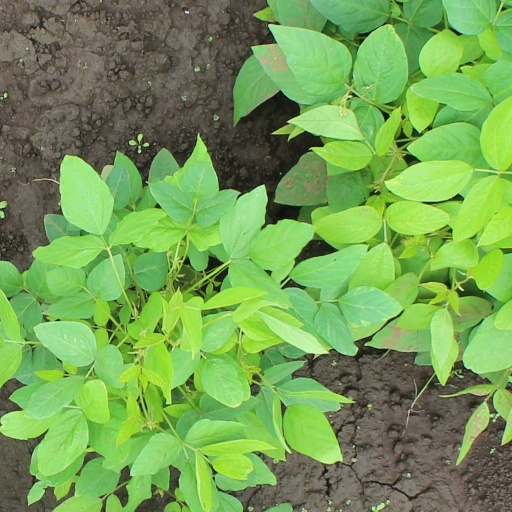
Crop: soybean